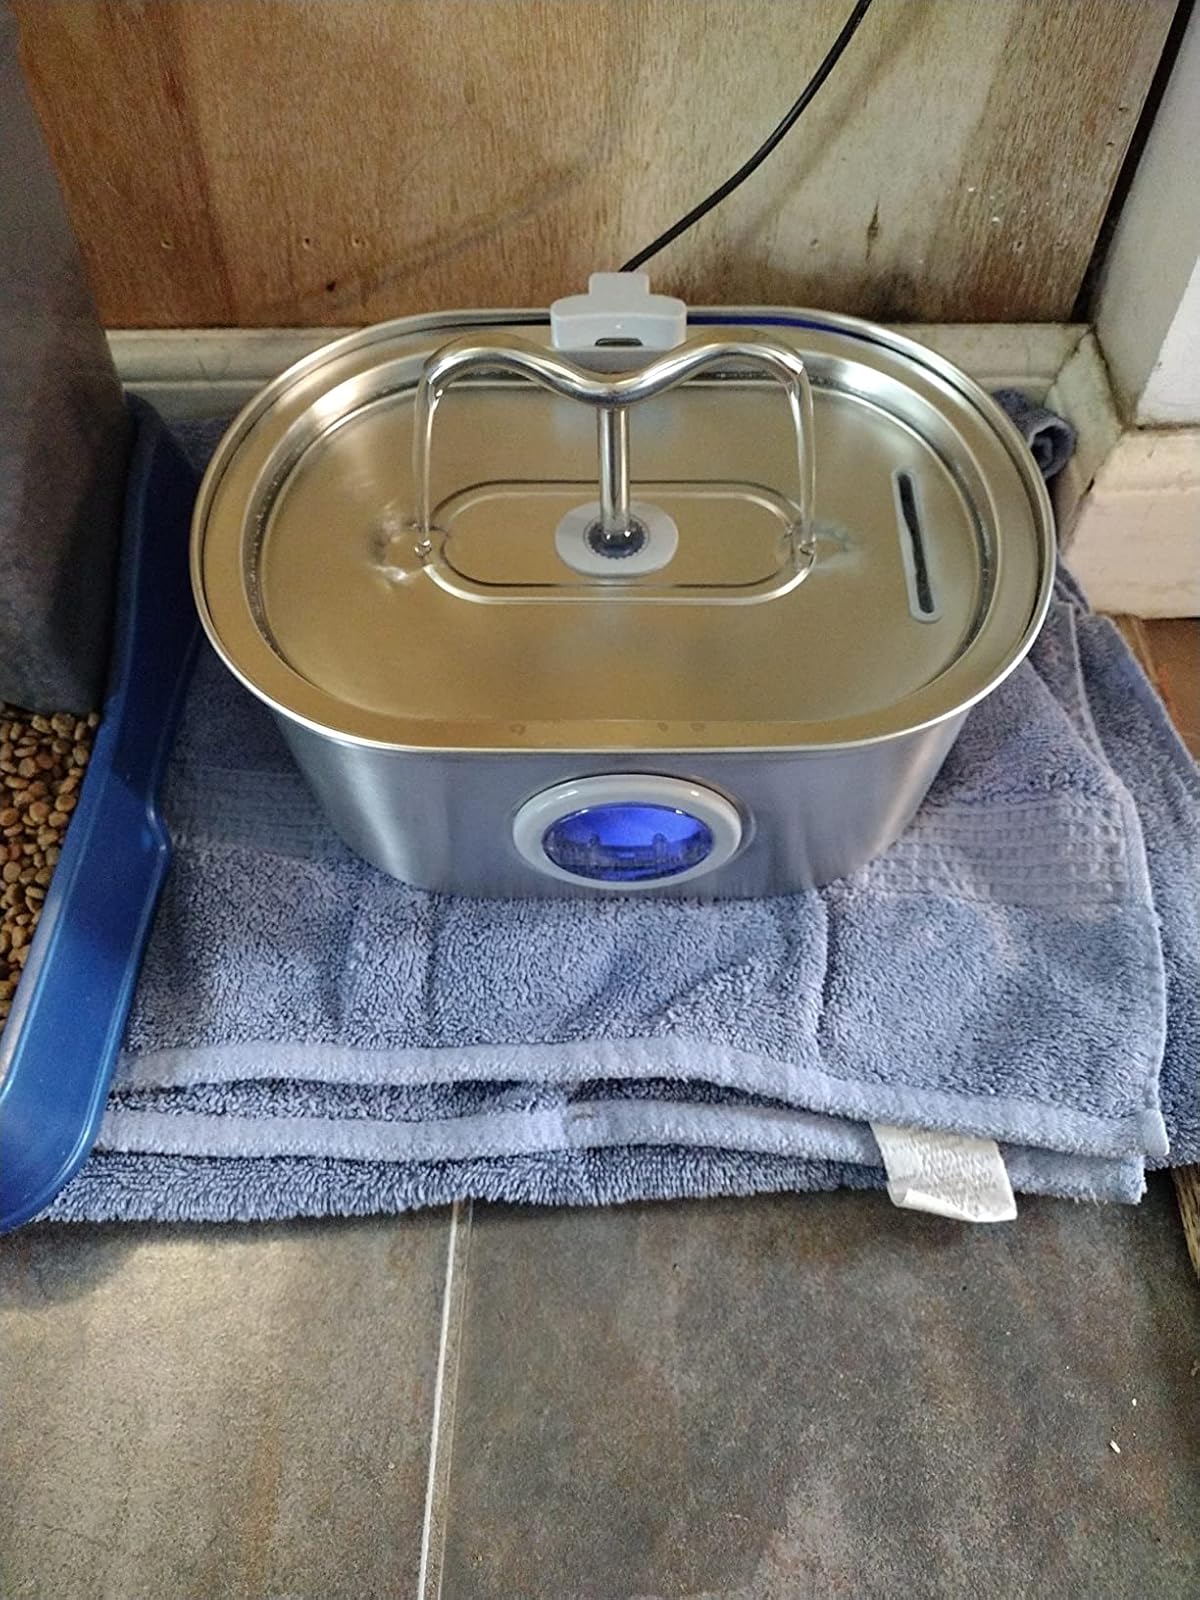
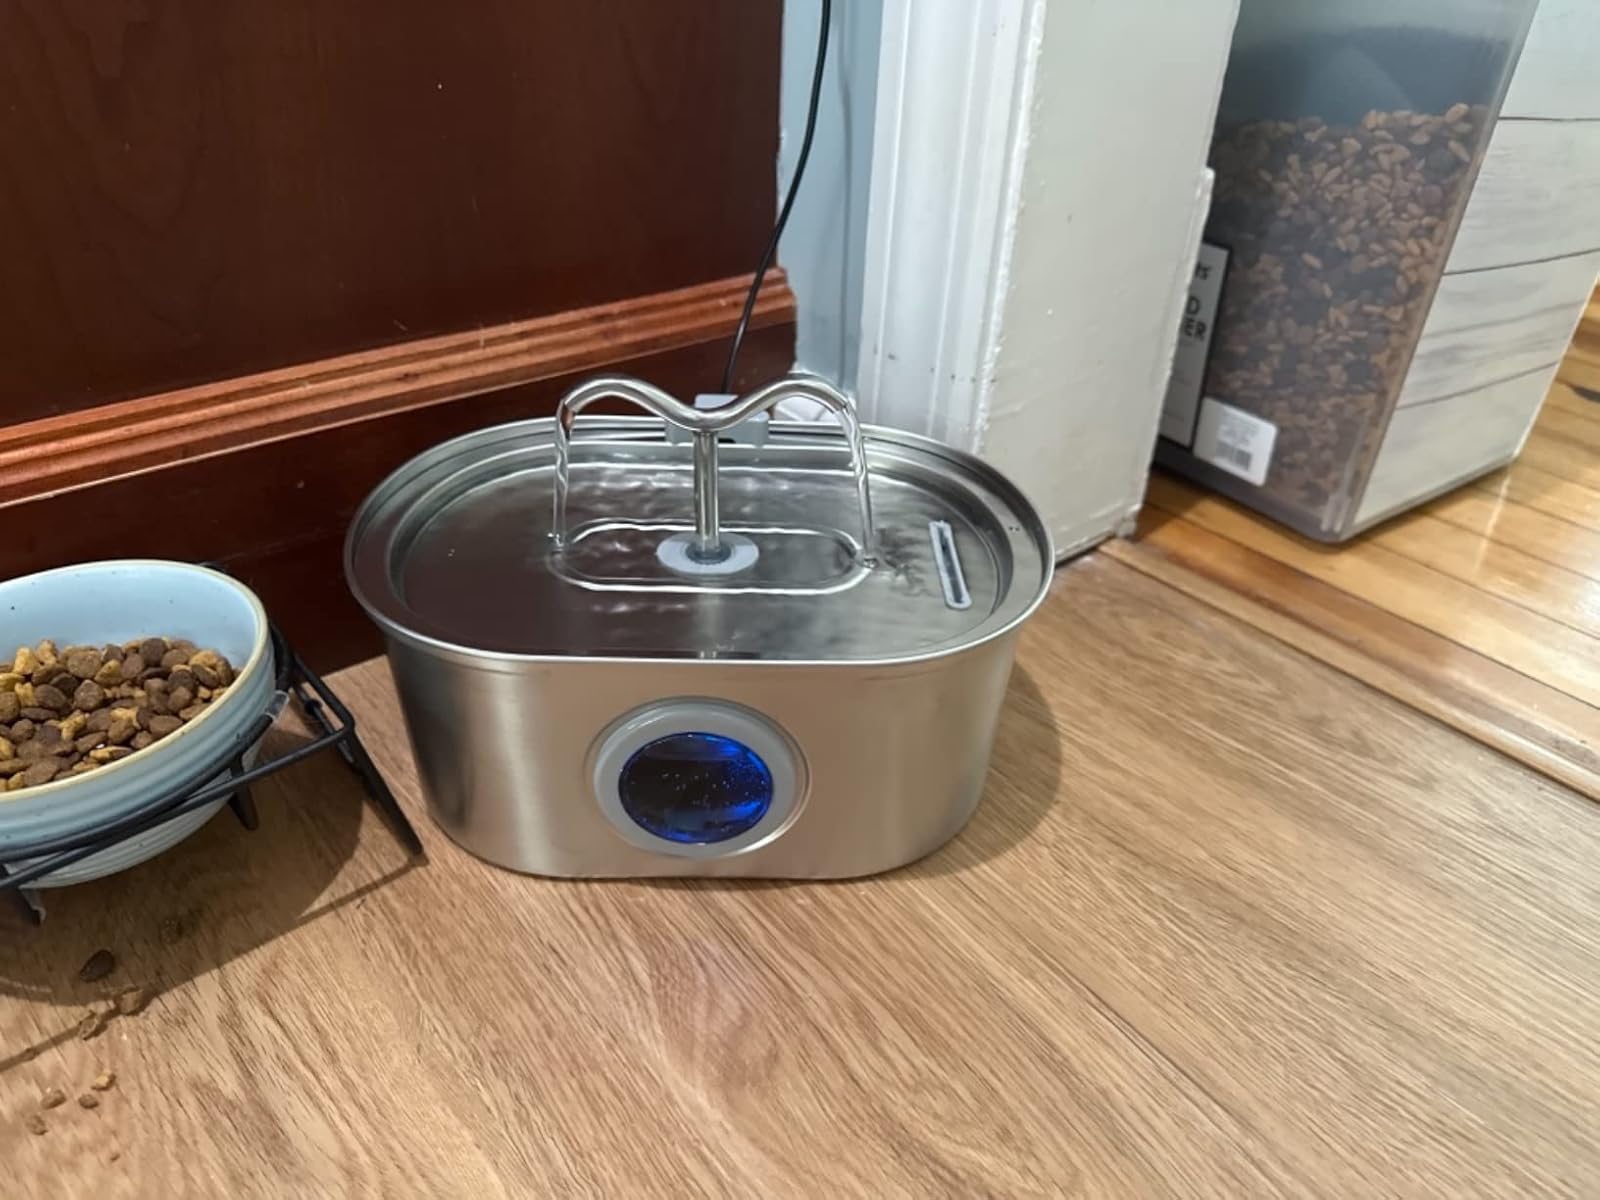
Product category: items_bowl
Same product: yes